The Sound of Silence (Grey's Anatomy)

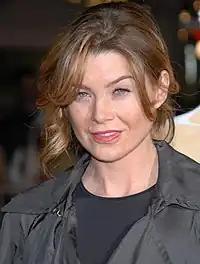
Ellen Pompeo at the premiere of 27 Dresses.

Maggie Fremont of "Vulture" praised Pompeo for delivering the same kind of "powerhouse performance" seen in many of "Grey's Anatomy's" challenging storylines, remarking how "Shonda continues to throw horrible situations at Meredith". Gwen Inhat of "The A.V. Club" commended both Pompeo and Denzel Washington, calling them the "saving grace" that prevented the episode from becoming a typical "martyr-Meredith" storyline. She noted Washington "hit it out of the park" and described Pompeo as the "key player", stating, "Told only from her perspective, it's a powerhouse episode for her".